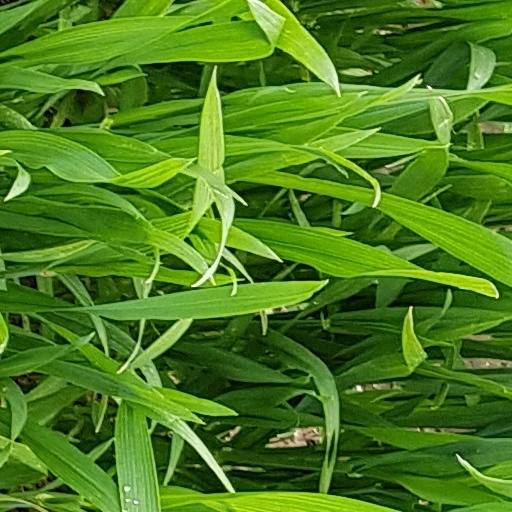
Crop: wheat